Campbell ministry

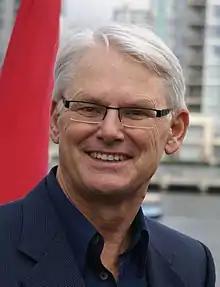
Gordon Campbell in 2008

The Campbell ministry was the combined Cabinet (formally the Executive Council of British Columbia) that governed British Columbia from June 5, 2001, to March 14, 2011. It was led by Gordon Campbell, the 34th premier of British Columbia, and consisted of members of the British Columbia Liberal Party.